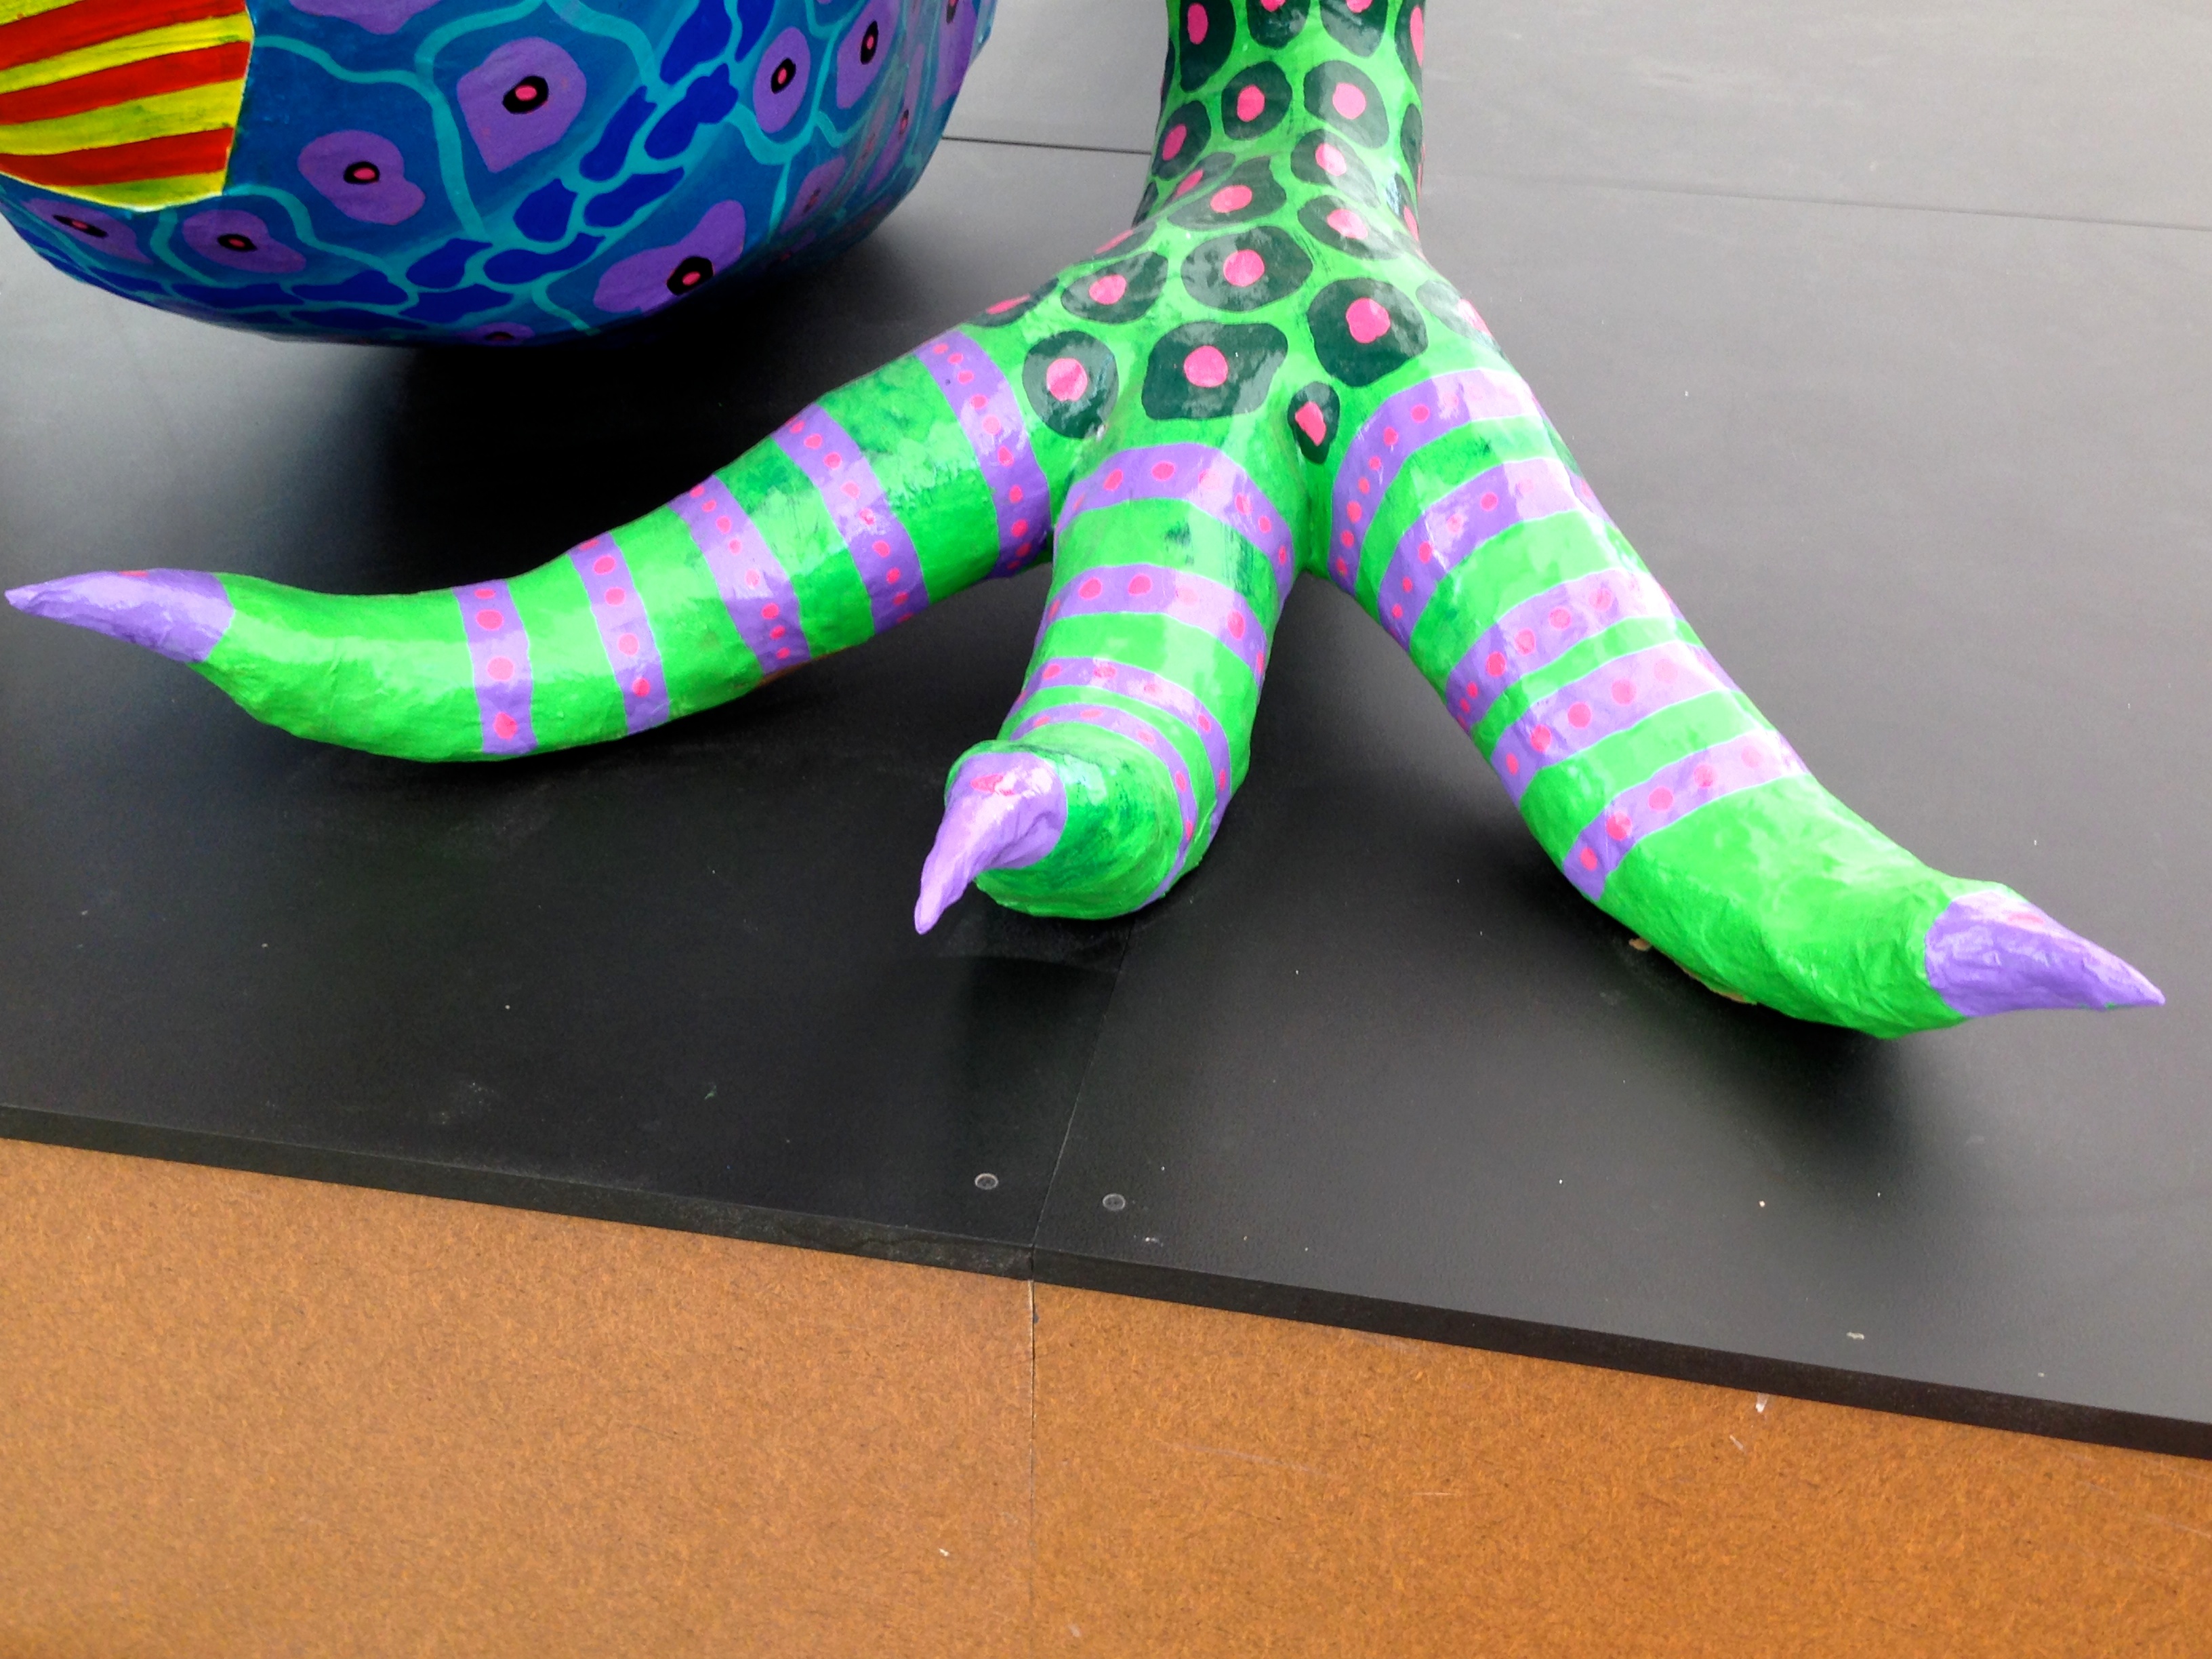
pattern, green, toy, art, design, stuffed toy